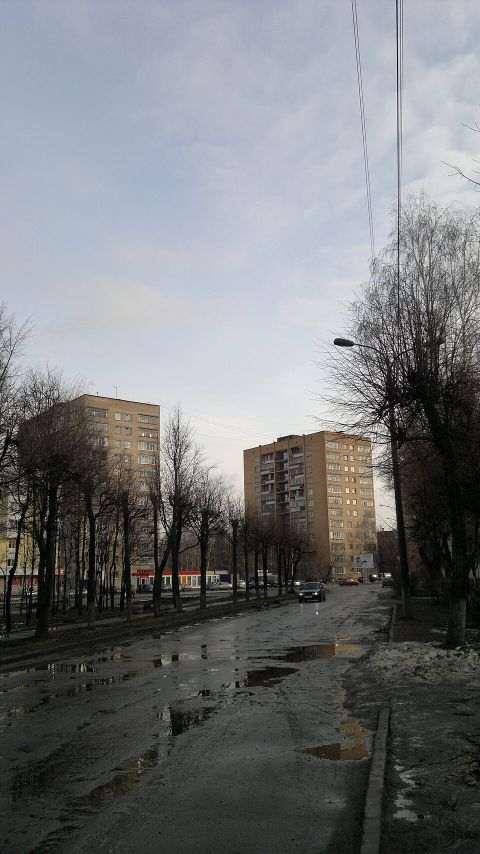
Road surface condition: wet